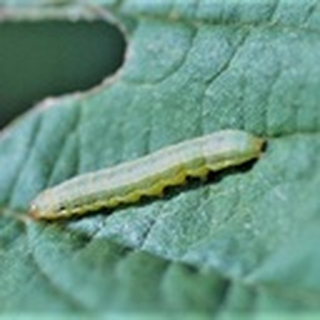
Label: cotton_army_worm